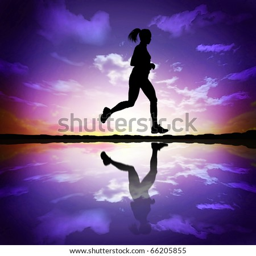
silhouette of a woman running against the evening sky